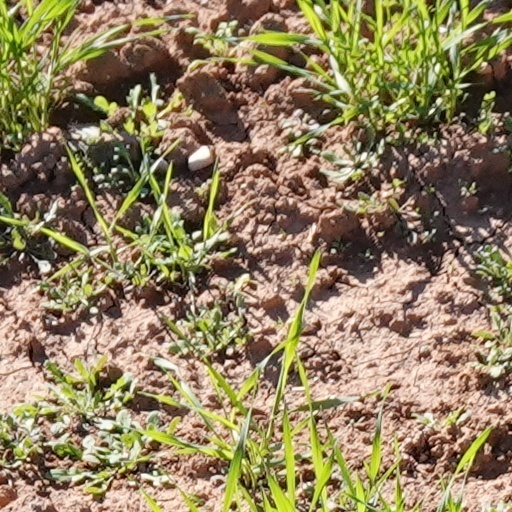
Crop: wheat